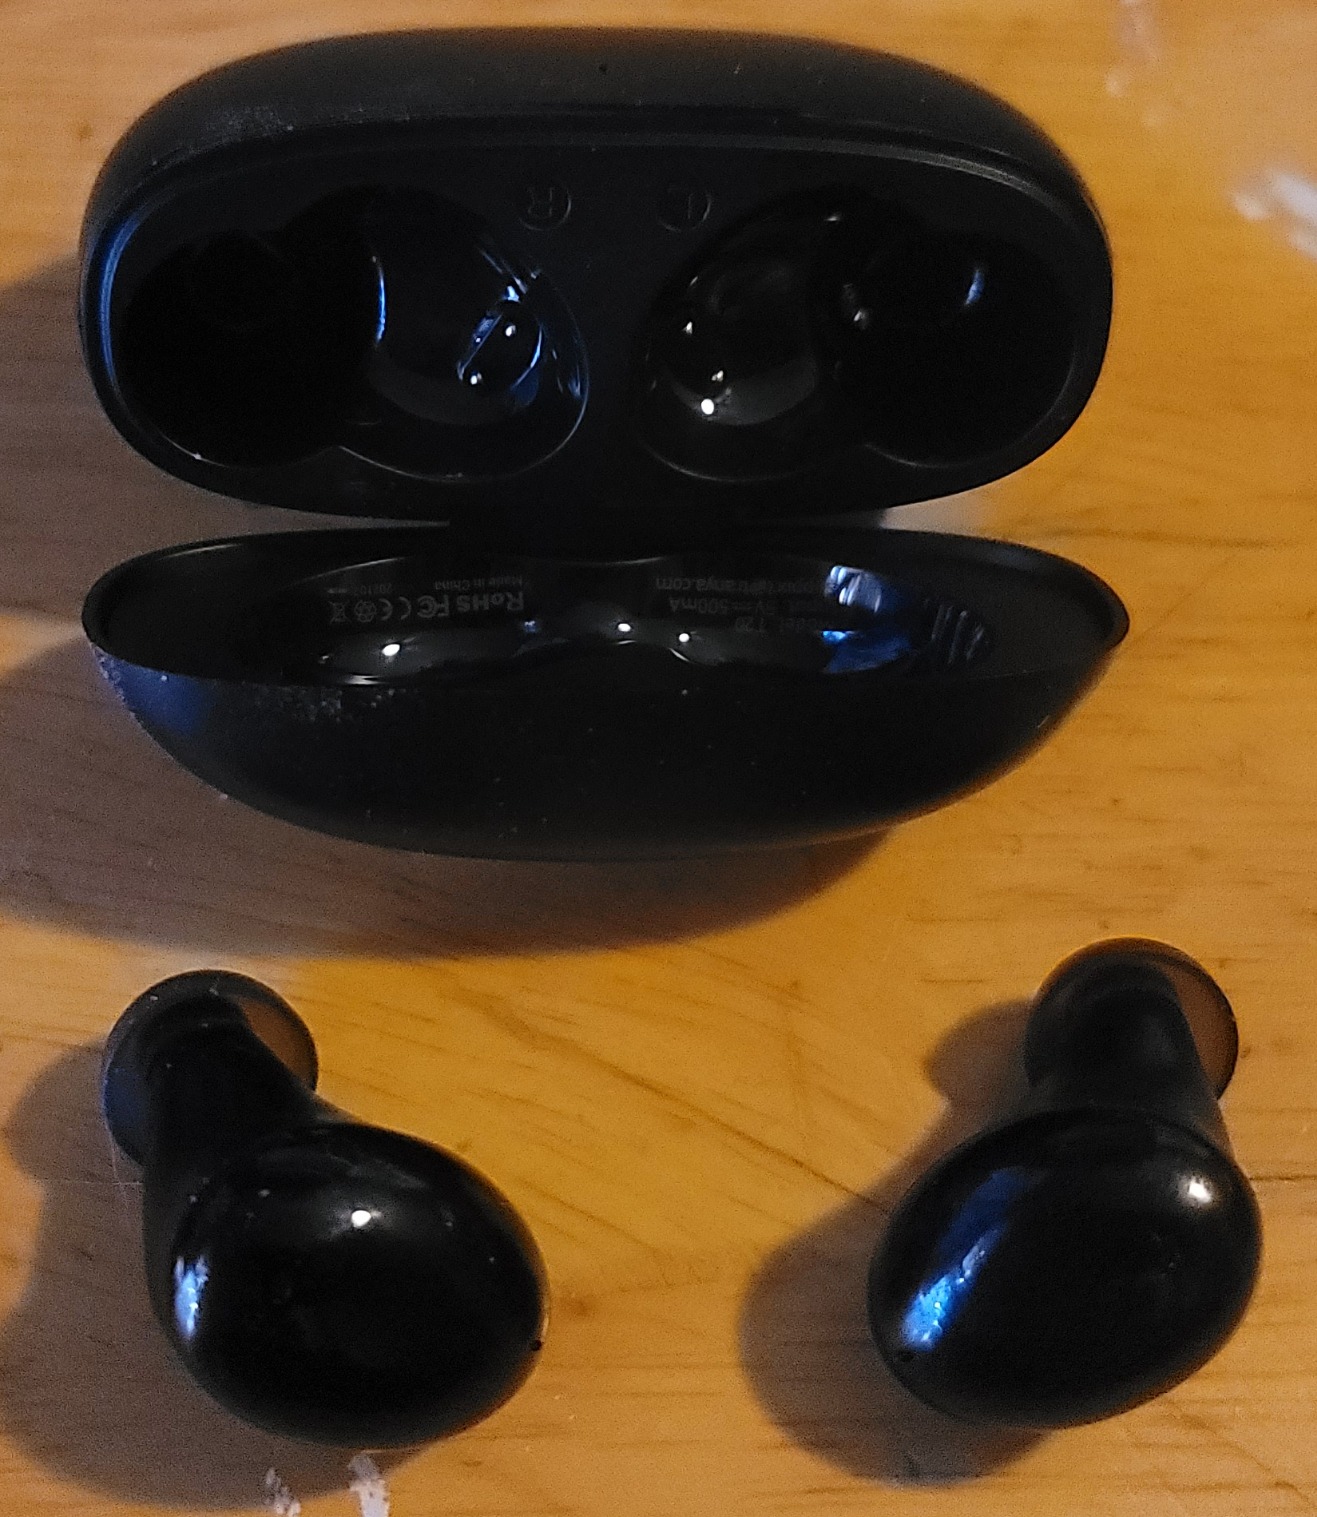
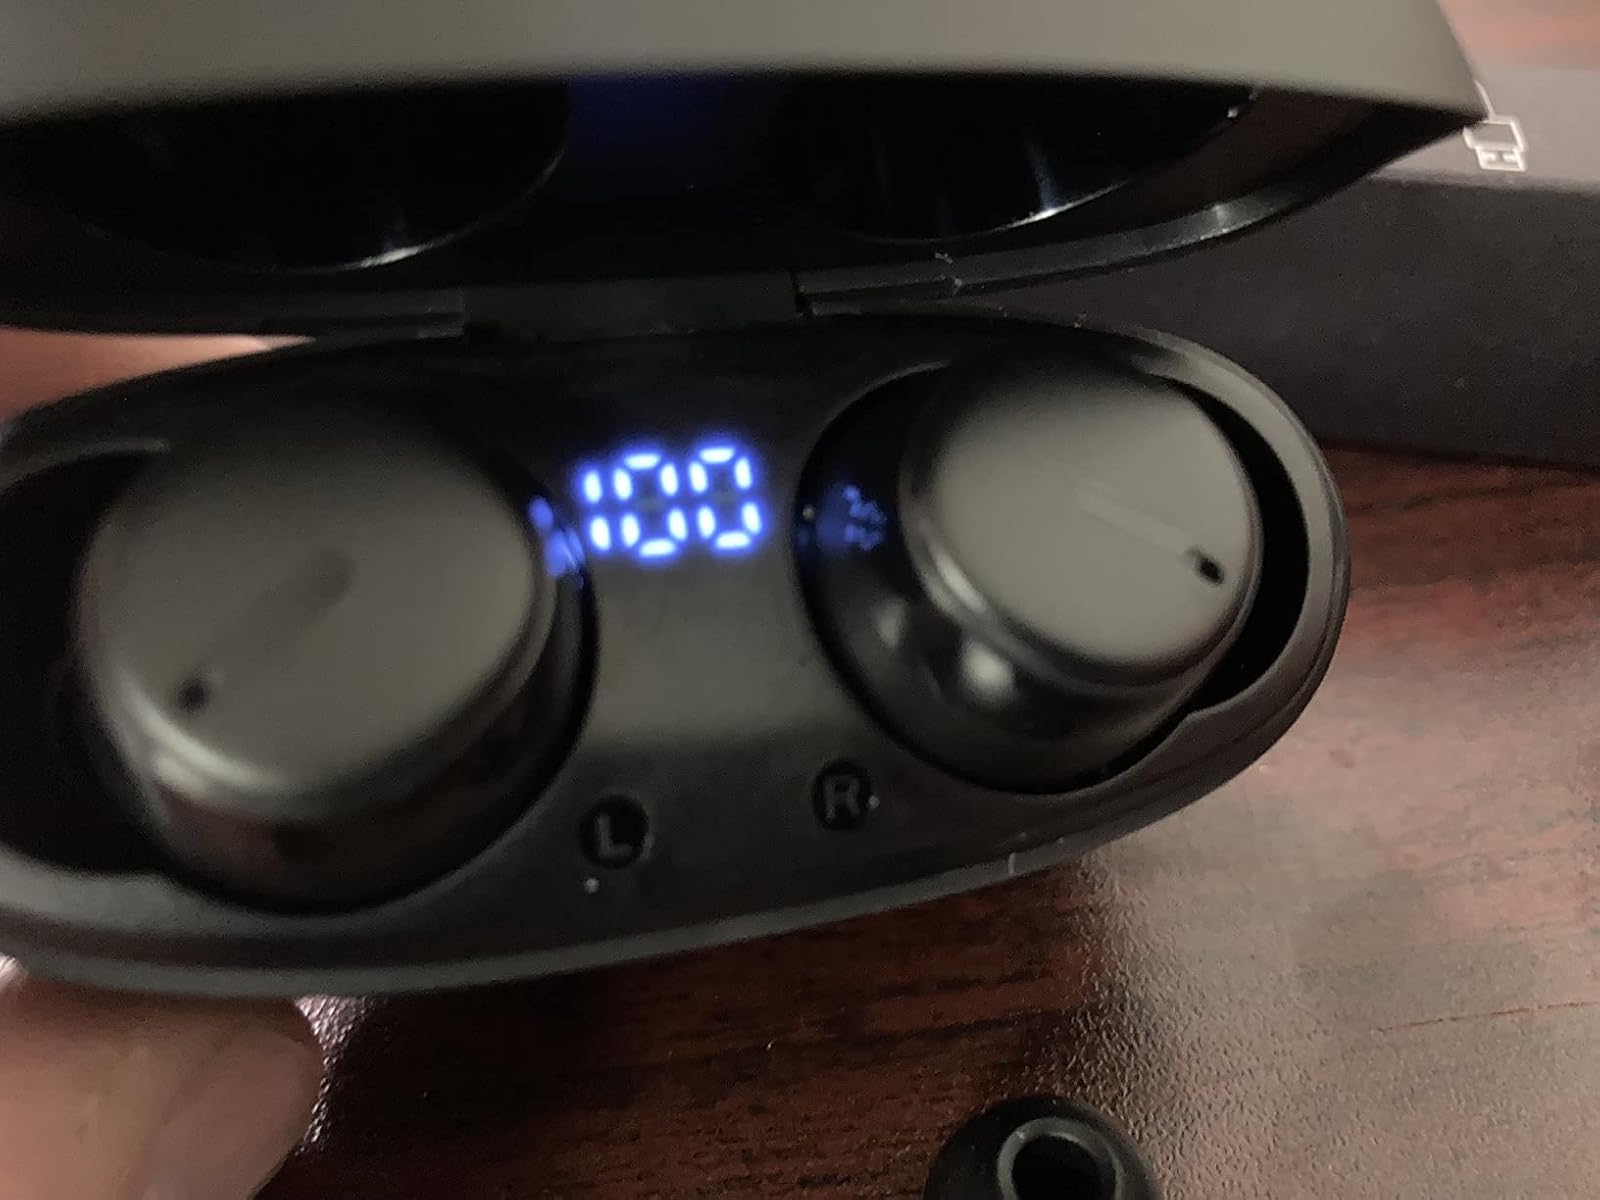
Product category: earbuds
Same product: no